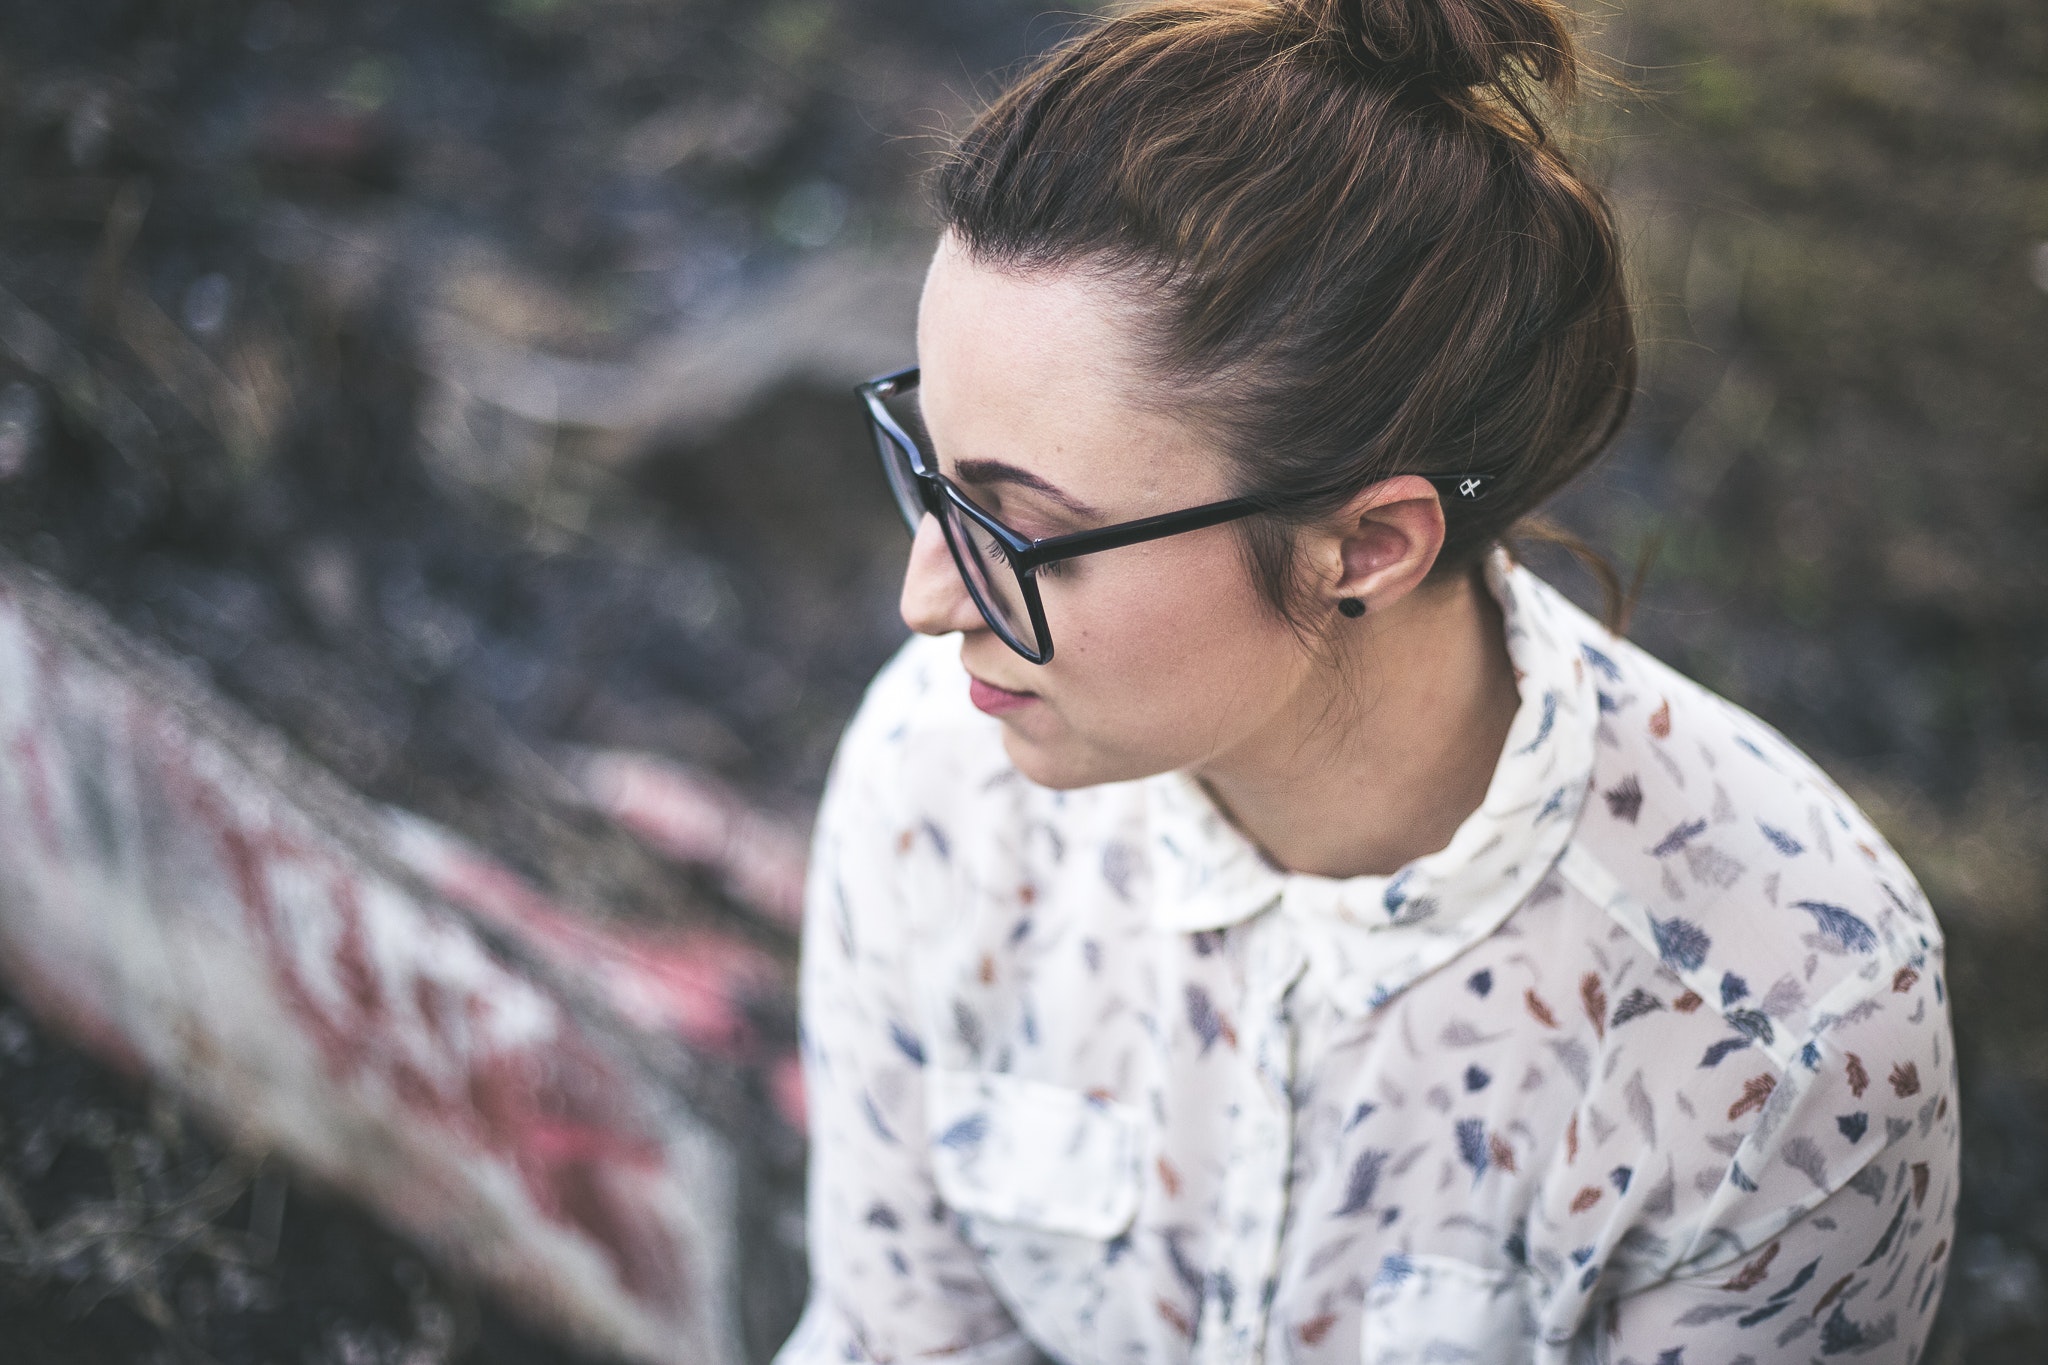
hair, eyewear, glasses, hairstyle, cool, vision care, ear, sunglasses, black hair